List of city nicknames in Spain

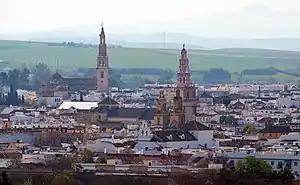
Écija's skyline, dating back to the 18th century, is shaped by its towers. Hence the name "la ciudad de las torres".

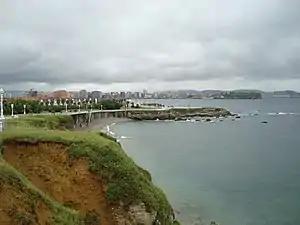
The "Green Coast" became an official name for the coasts of Gijón and Avilés in 1969. As the major city in the area, Gijón is known as the "capital of the green coast".

Many cities and towns in Spain are popularly known by various nicknames. This list compiles the aliases, sobriquets and slogans that cities in Spain are known by (or have been known by historically), officially and unofficially.